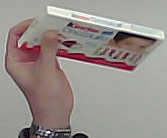
Product: kinder_chocolate